Question: Please indicate a possible affordance area of the bowl that can be used for holding
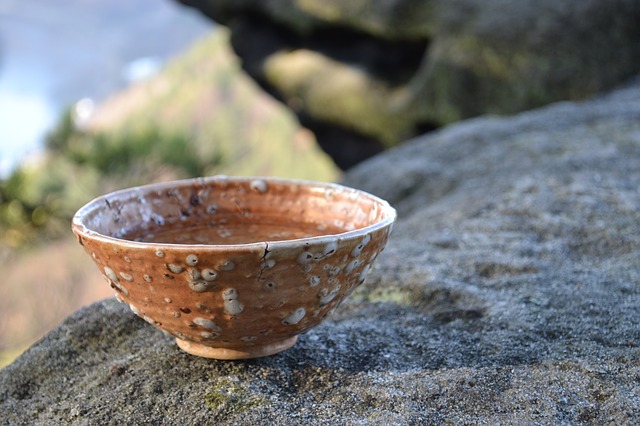
Answer: [69.5, 175, 396.5, 361]